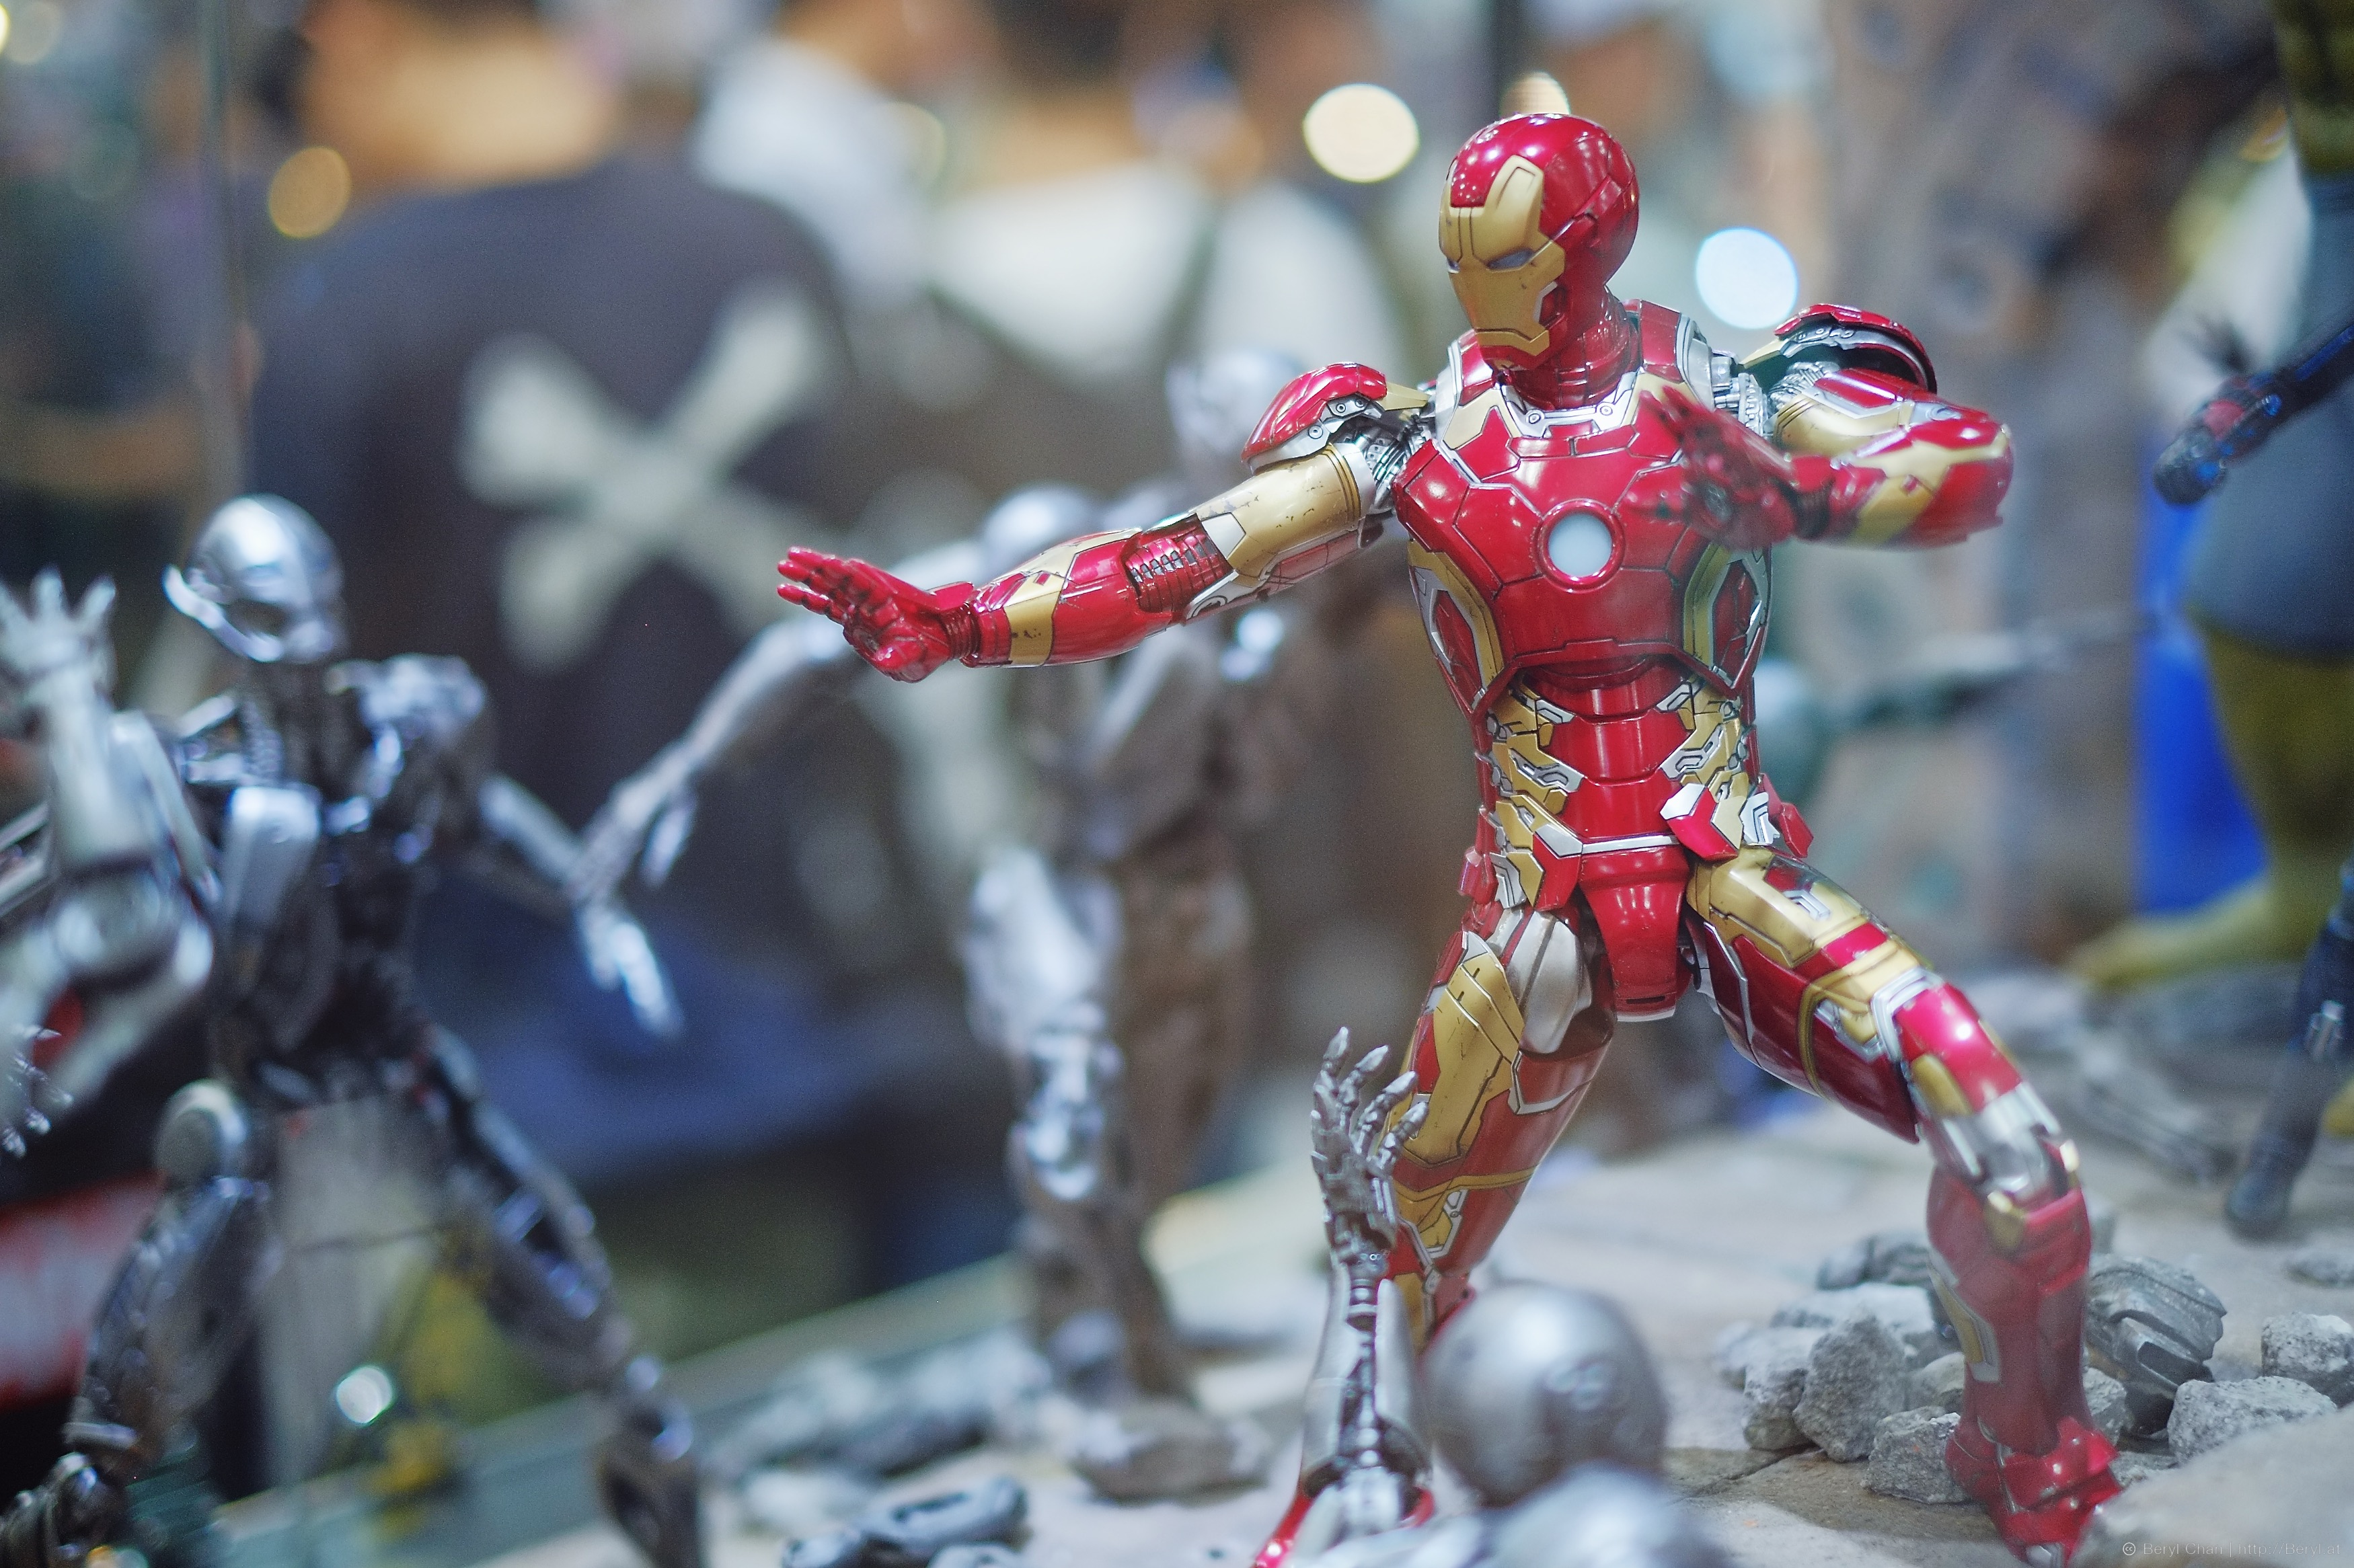
fujifilm, macro, machine, toy, hk, figure, event, action figure, hongkong, anime, comic, comiccon, fujifilmxpro1, marvel, acghk, avengers, ironman